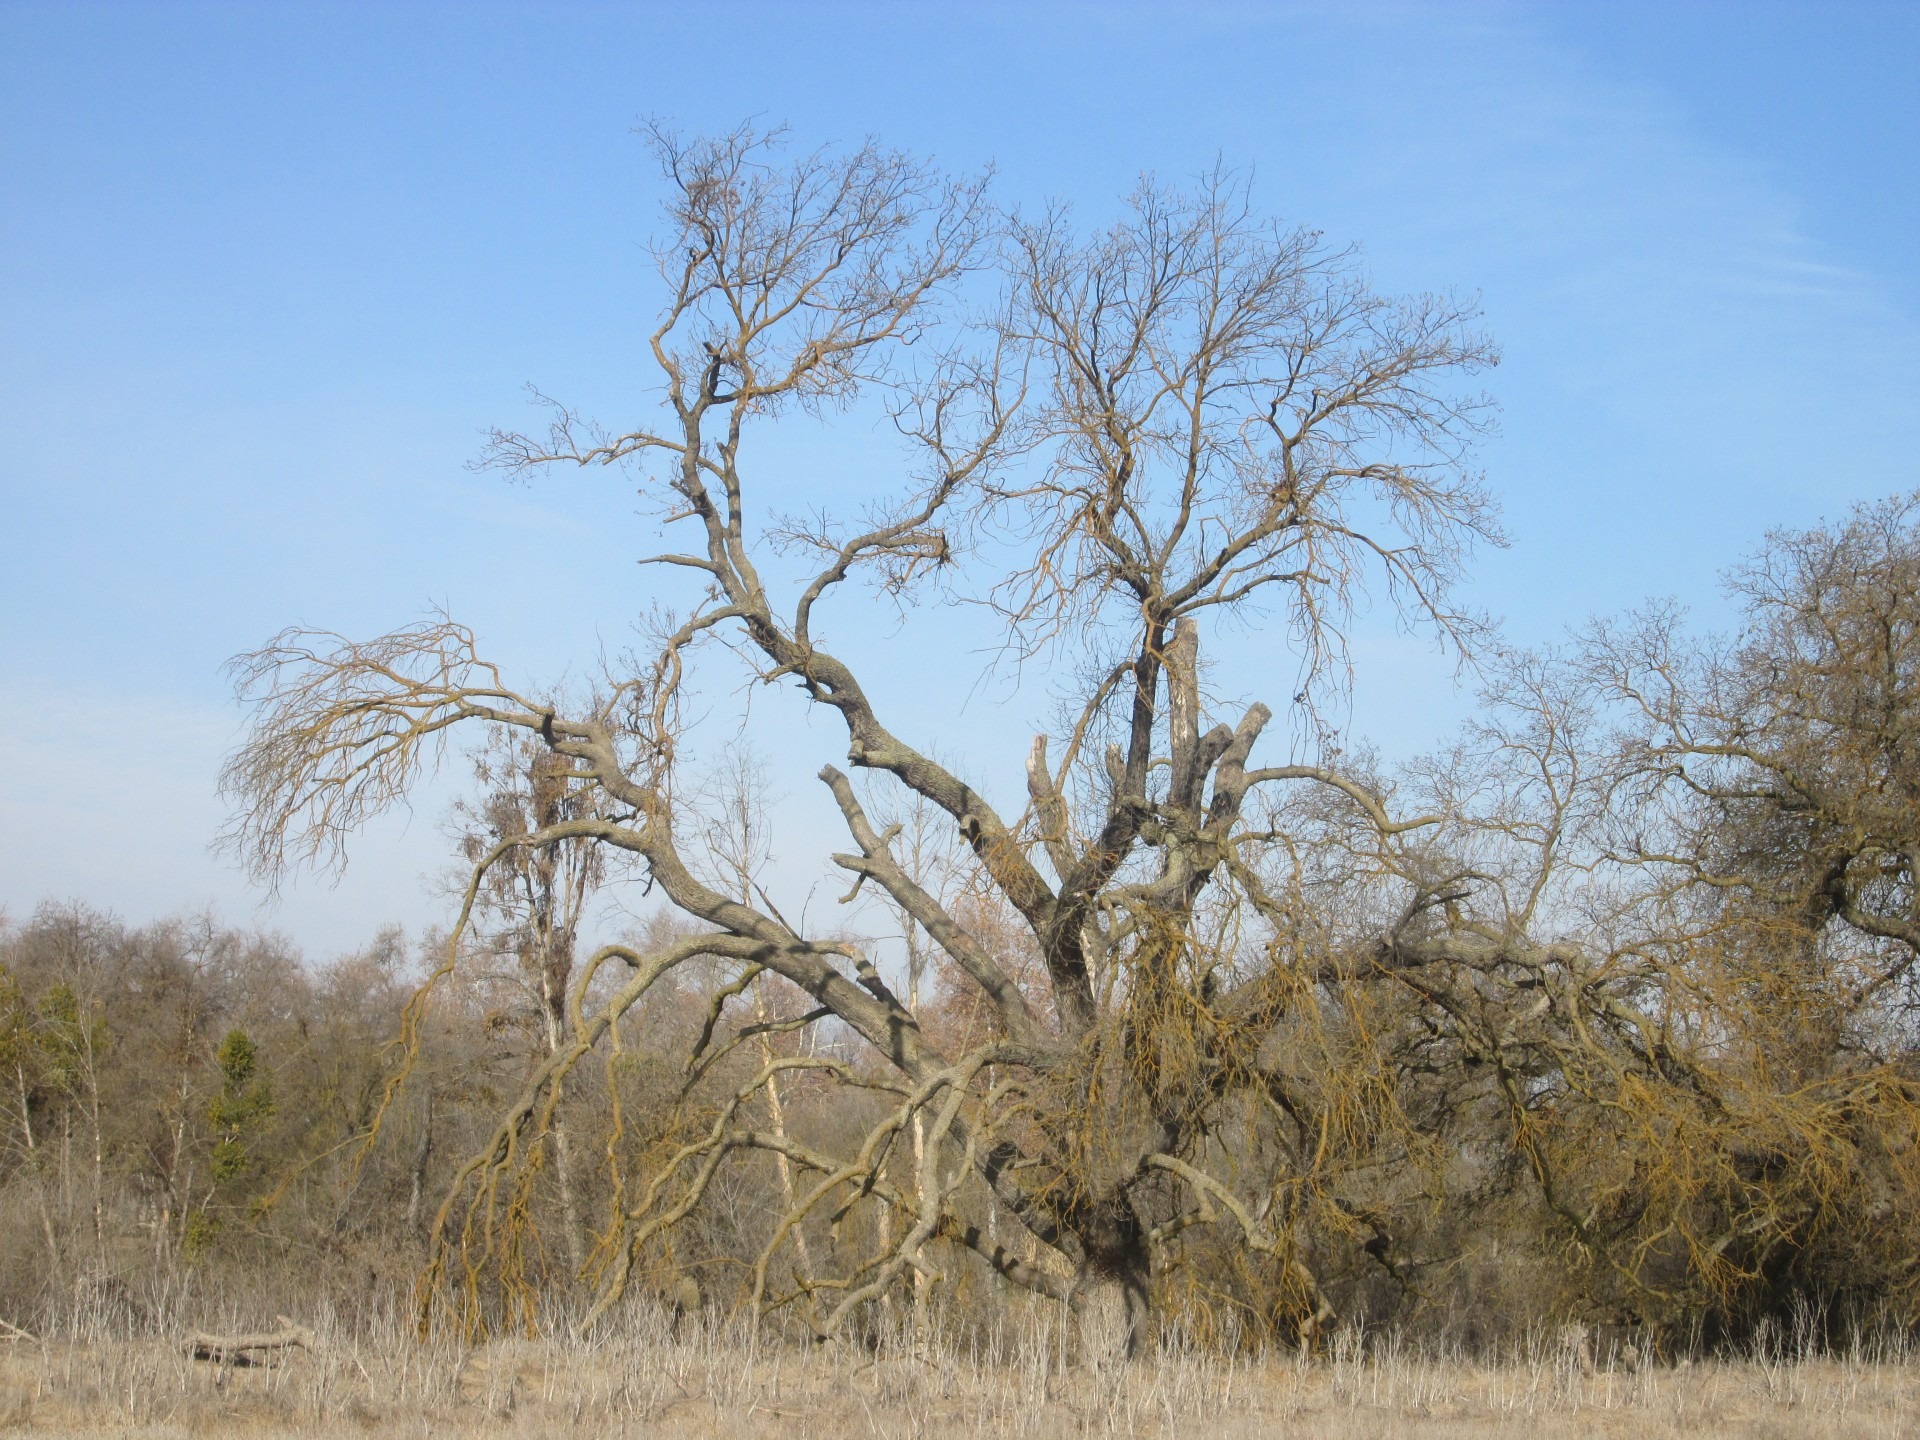
landscape, tree, nature, forest, grass, branch, plant, sky, prairie, wildlife, environment, natural, blue, savanna, background, grassland, vegetation, habitat, safari, ecosystem, steppe, flowering plant, natural environment, grass family, woody plant, land plant